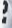
Number: 2